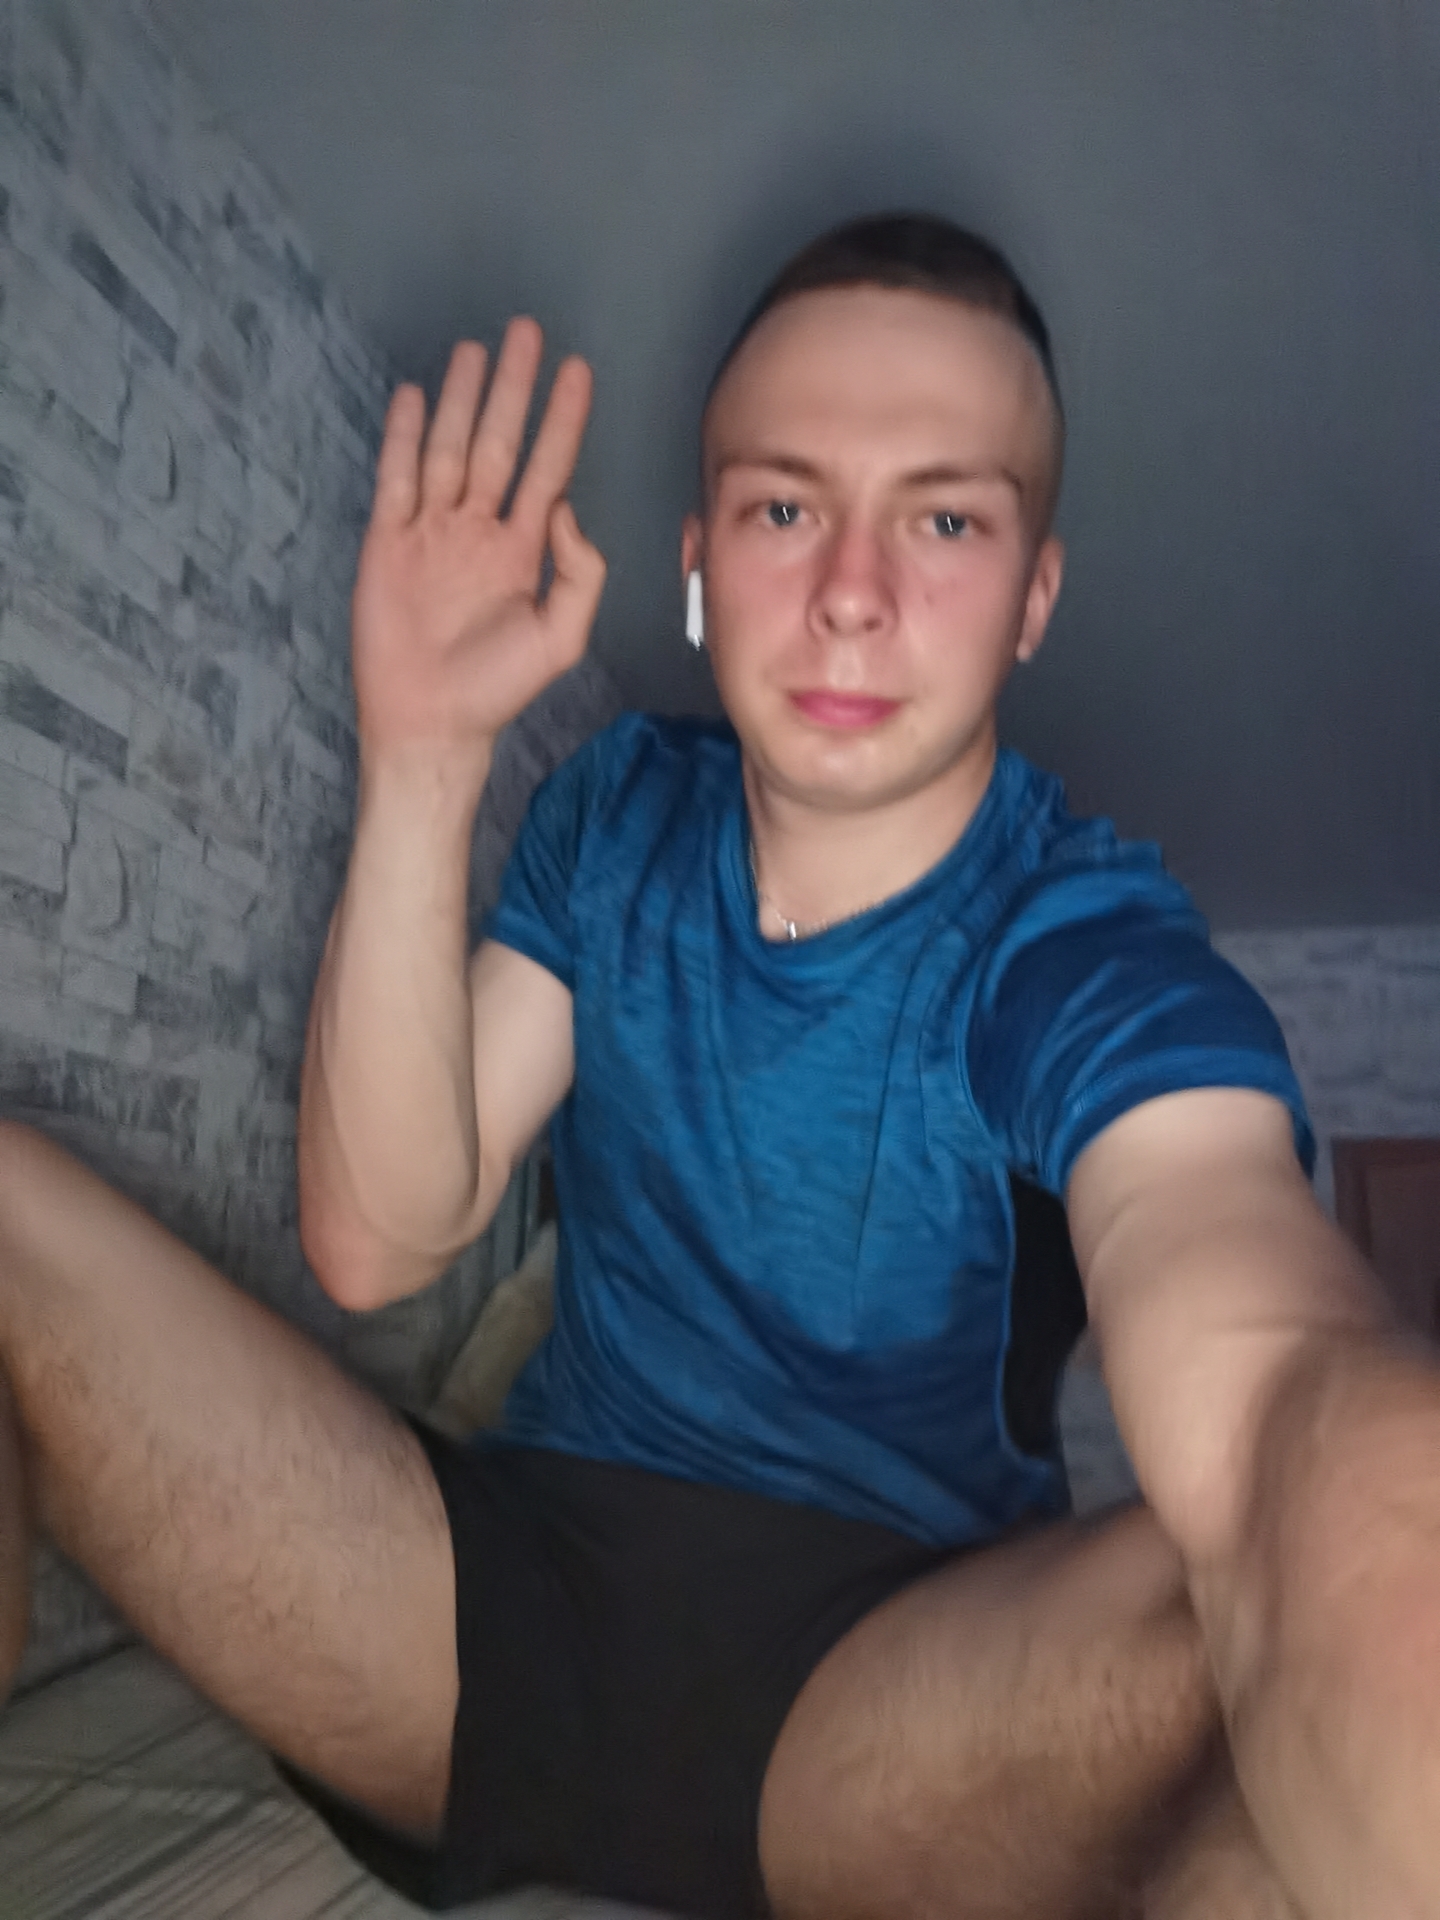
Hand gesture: palm